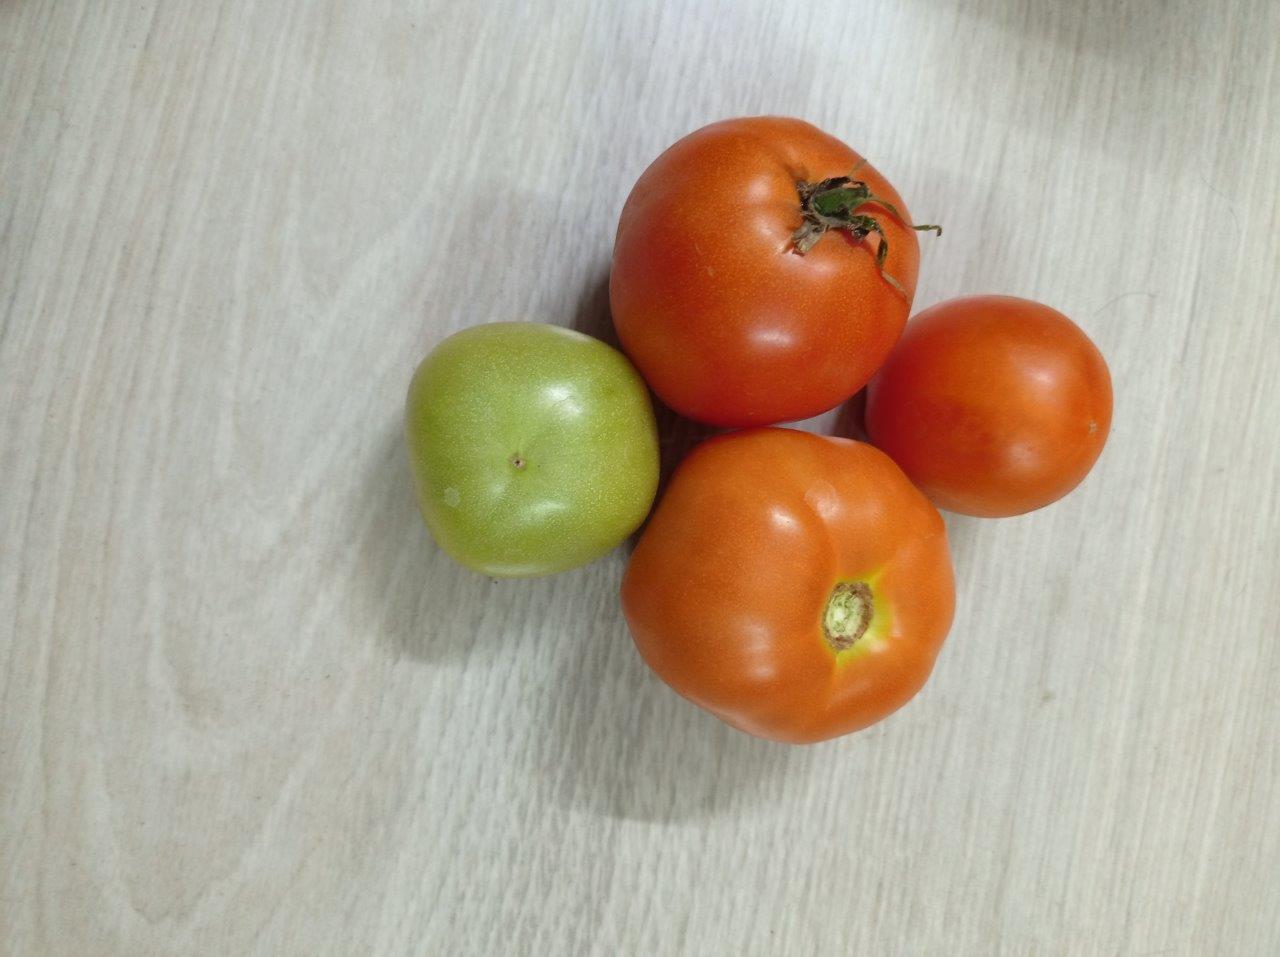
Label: Fresh